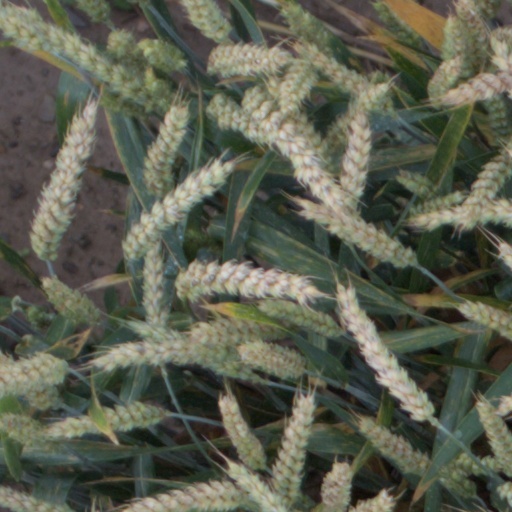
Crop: wheat